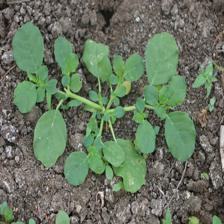
Label: BroadLeafWeed